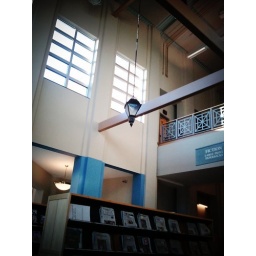
The library has changed a lot since I left left Rocky Mount; it's even in a different (newer) building